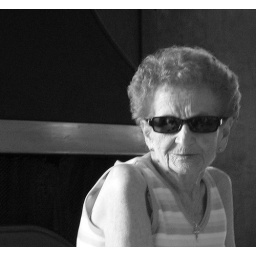
People in black and white series